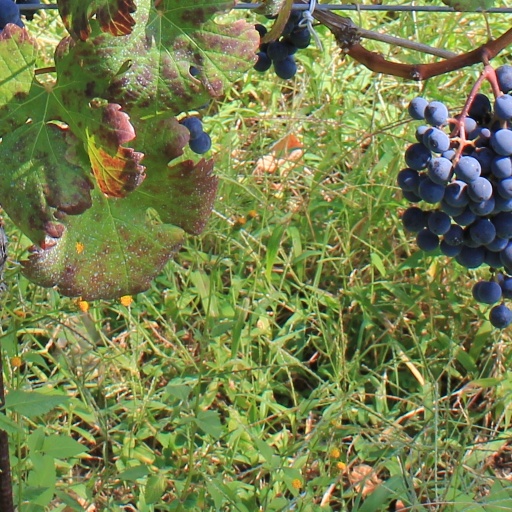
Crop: grape